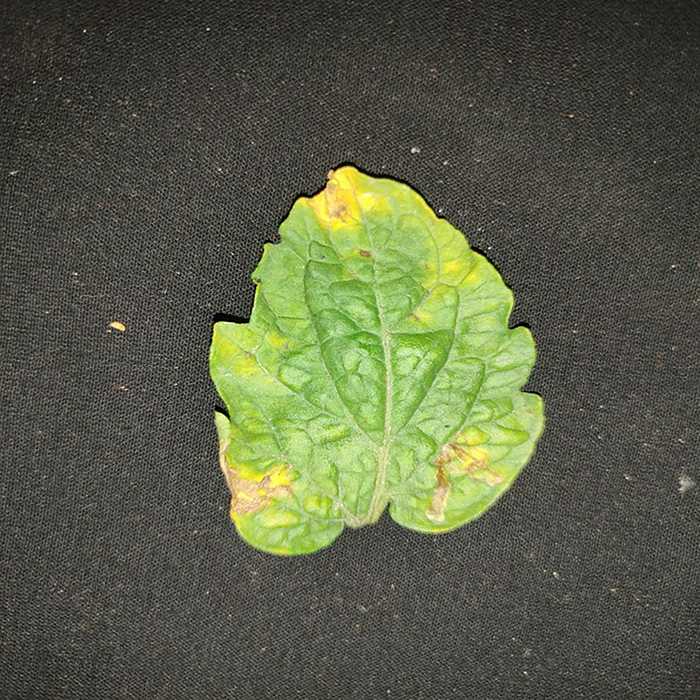
Plant: Tomato
Label: Tomato Bacterial spot